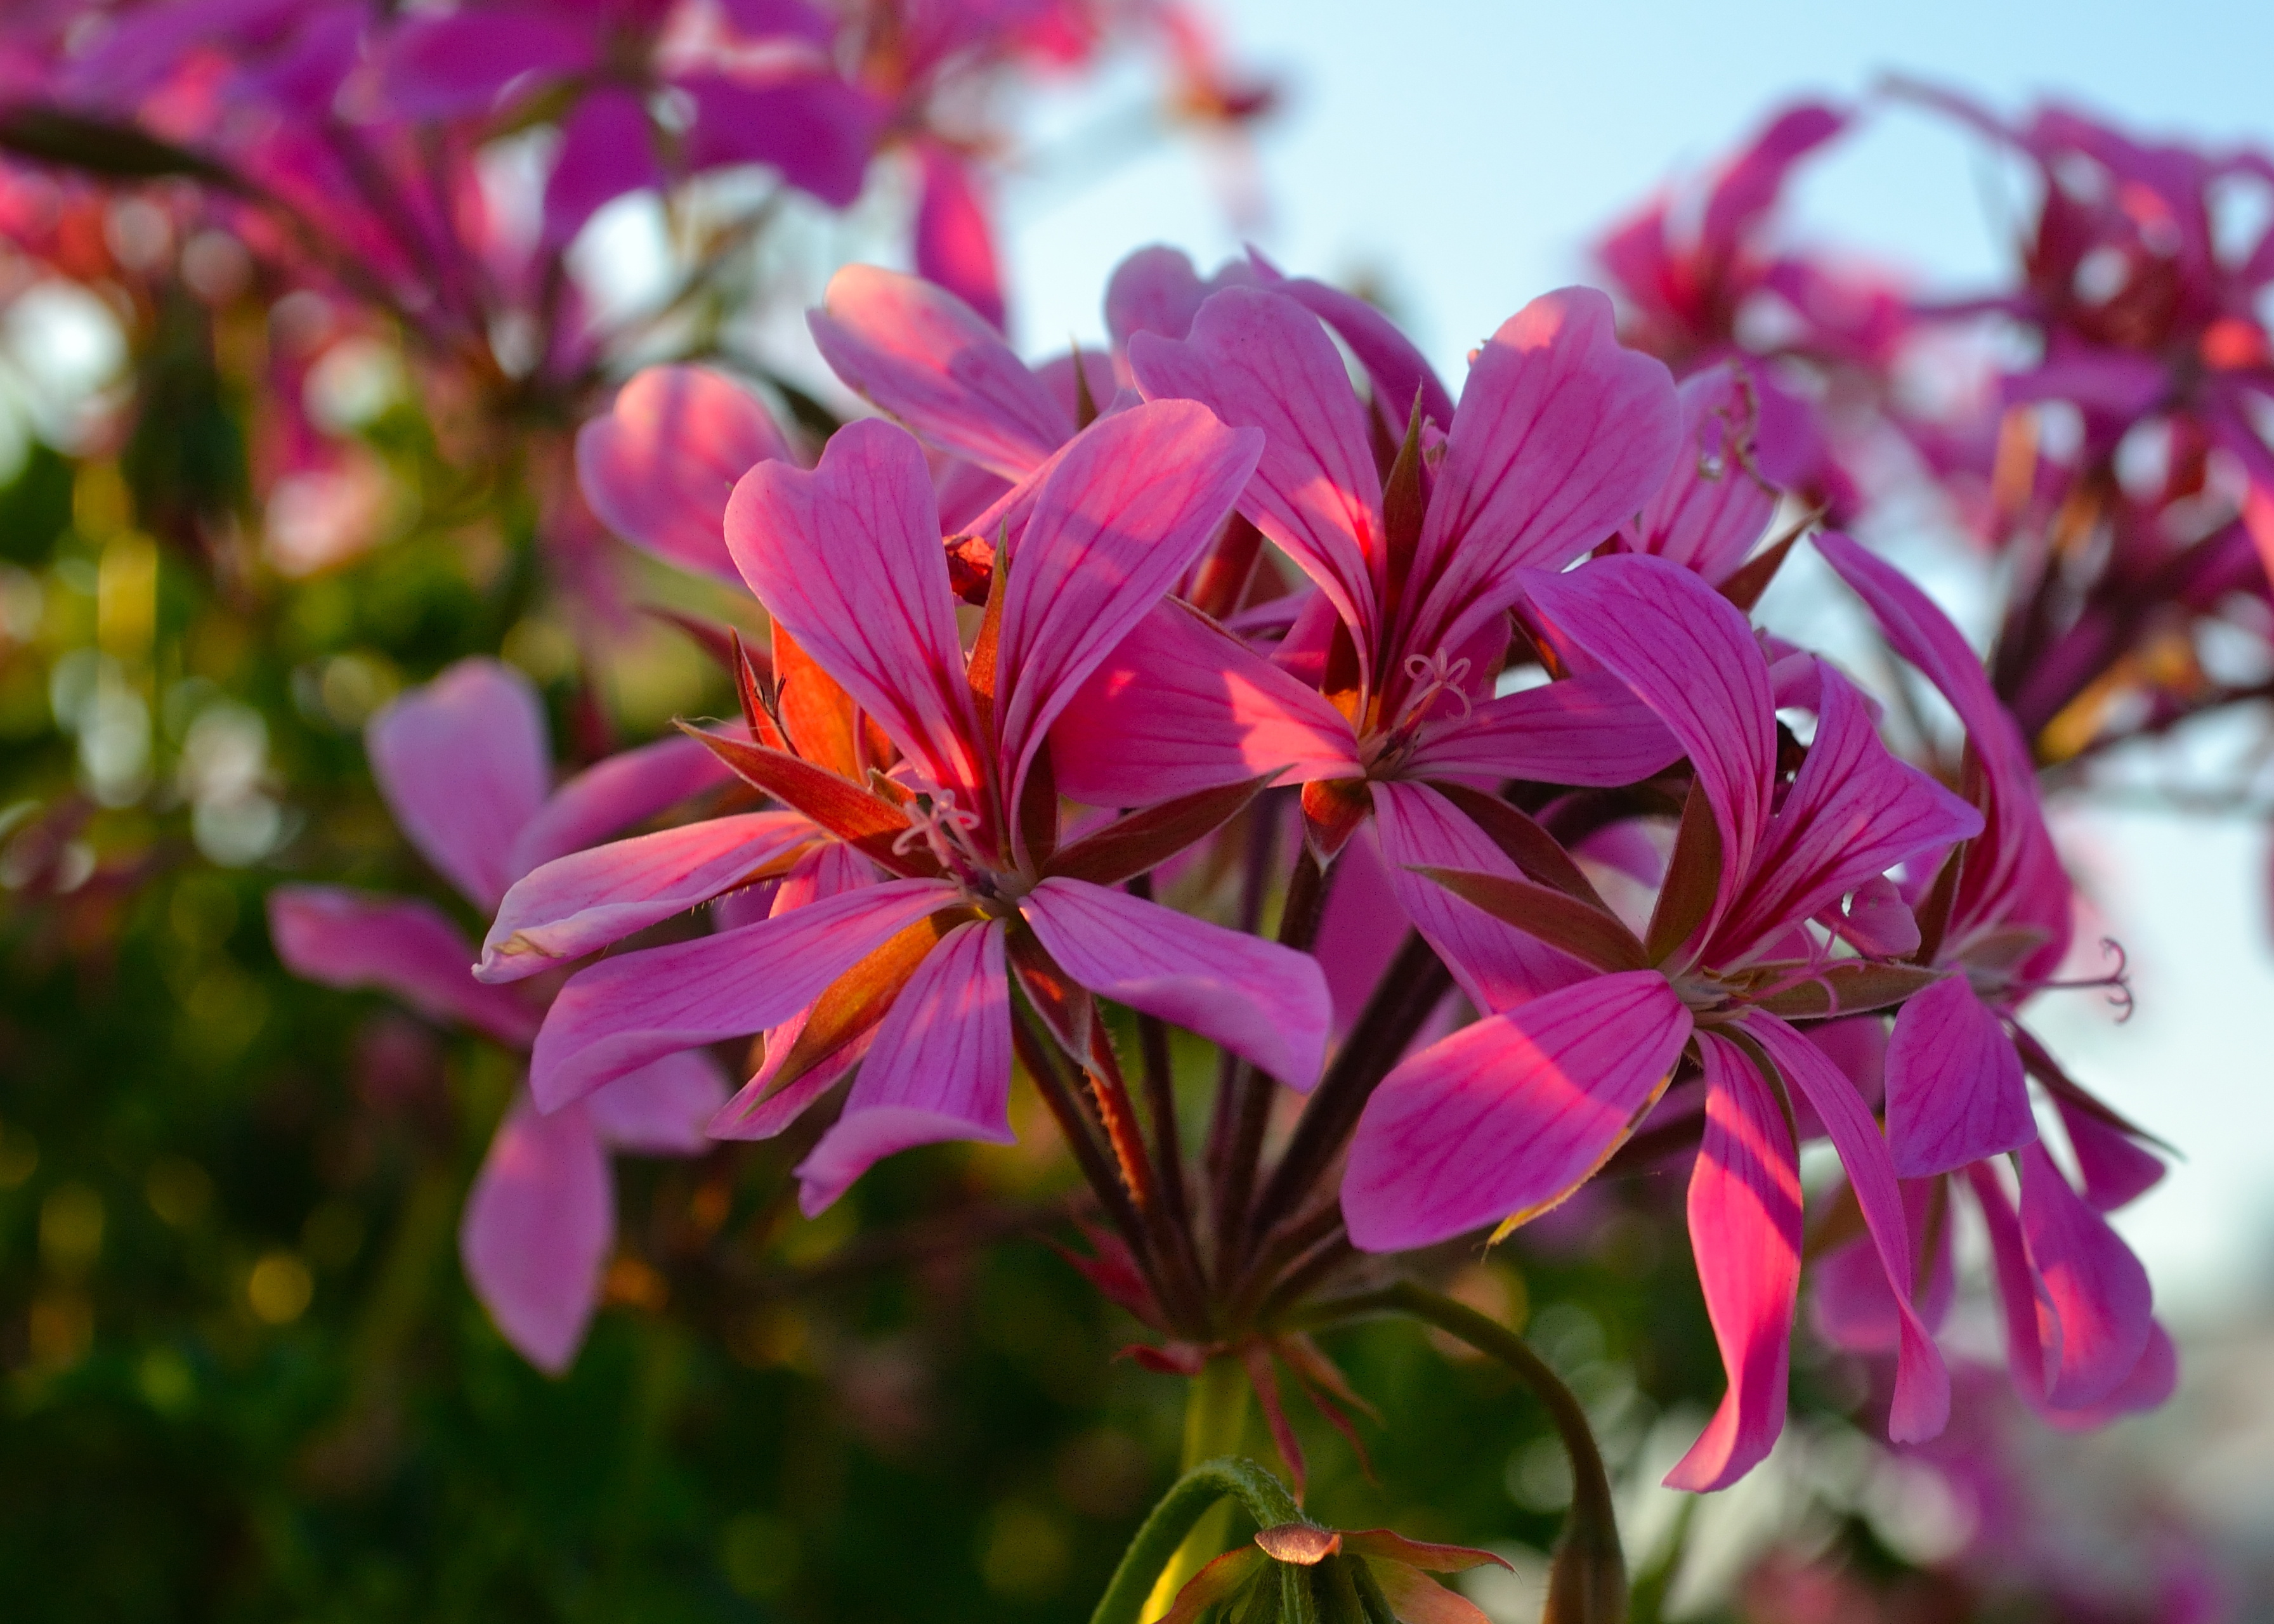
blossom, plant, sun, leaf, flower, petal, macro, botany, pink, flora, wildflower, flowers, shrub, macro photography, flowering plant, annual plant, land plant